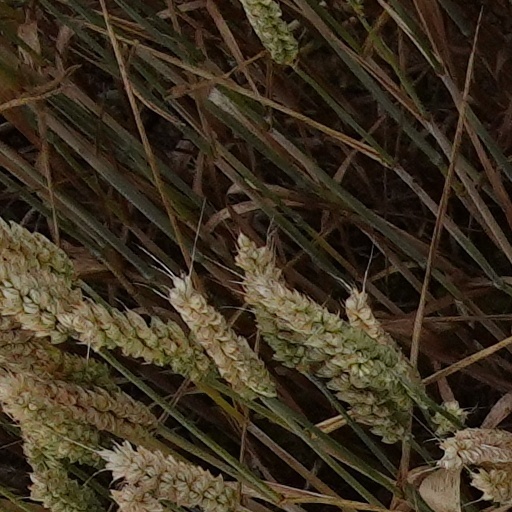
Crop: wheat